Waterbomb for the Fat Tomcat

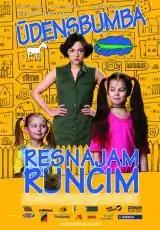

Waterbomb for the Fat Tomcat is a 2004 Latvian/Estonian Latvian language film directed by Varis Brasla, starring Baiba Broka, Jānis Paukštello, and Artūrs Skrastiņš.